Holnicote Estate

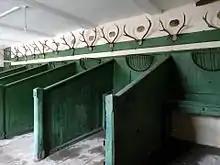
Stalls in stable block built by Sir Thomas Dyke Acland, 9th Baronet (1752–1794) at Holnicote. The 30 stag heads on the walls date from about 1787 to 1793 and were killed under his mastership of the Devon and Somerset Staghounds.

The estate had a role, together with the Acland family's other Exmoor estate of Pixton, as a home of West Country staghunting in the 18th century. There was some controversy locally and nationally when the National Trust banned stag hunting on the estate in the early 21st century.